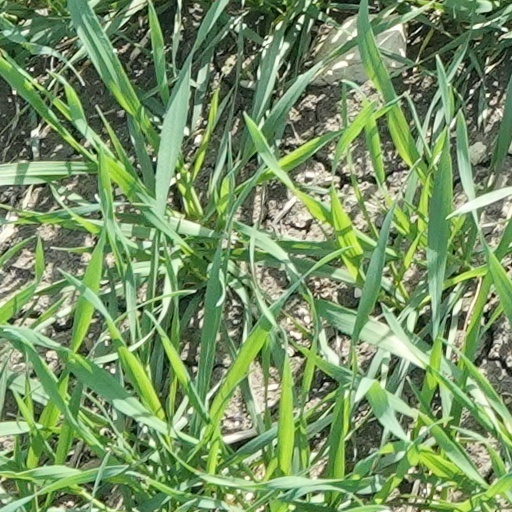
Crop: wheat